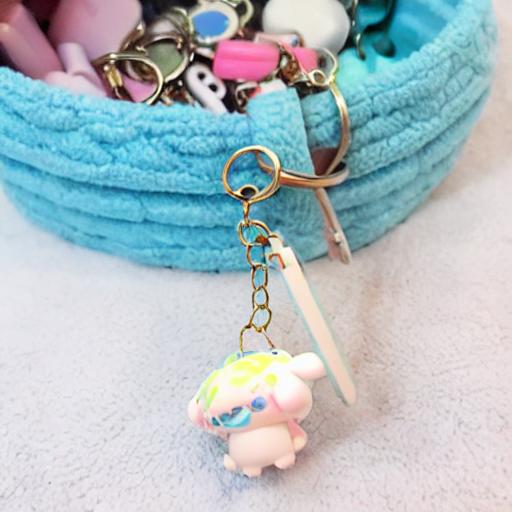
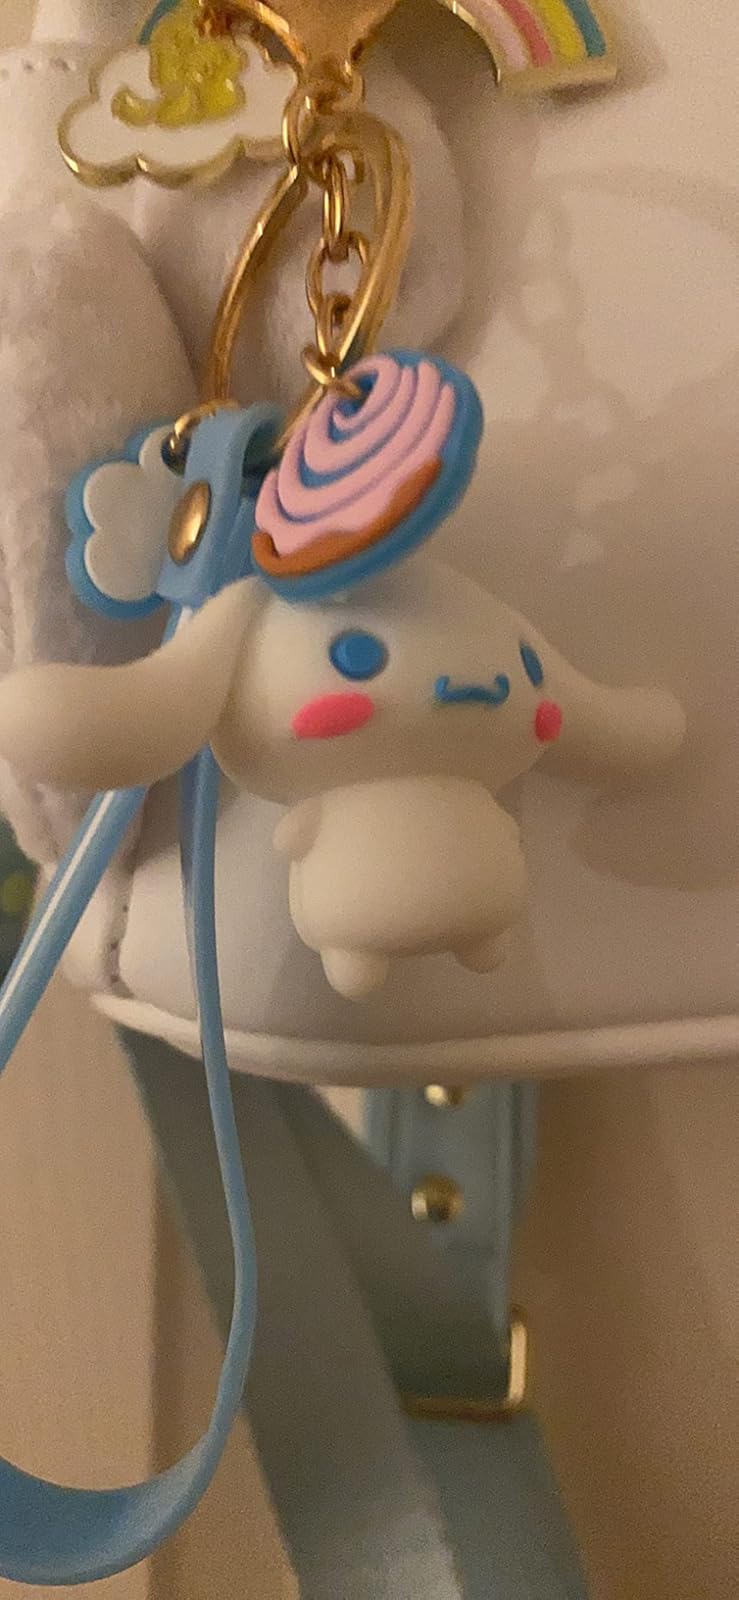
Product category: accessories_keychain
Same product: no